Battle of Carabobo

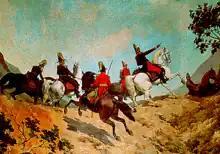
Painting by Martín Tovar y Tovar.

It's the largest military parade in the country after the celebration of the birth of General Simón Bolívar on 24 July 1783 (Navy Day) and the annual Independence Day parades of 5 July yearly.